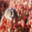
Label: mouse